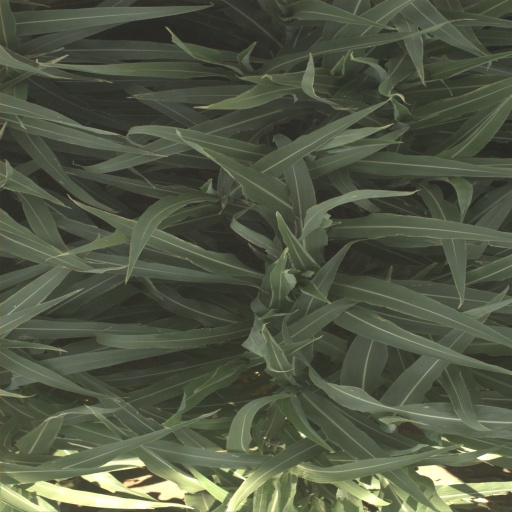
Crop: sorghum